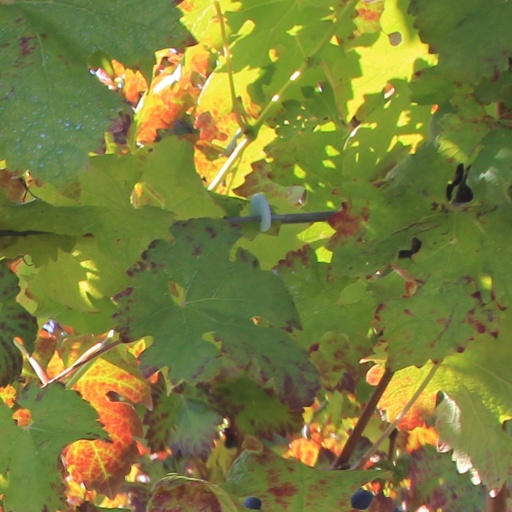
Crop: grape